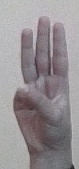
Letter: thaa